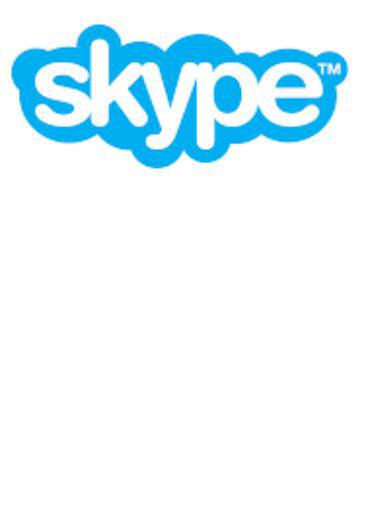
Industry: Others